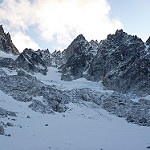
Label: glacier